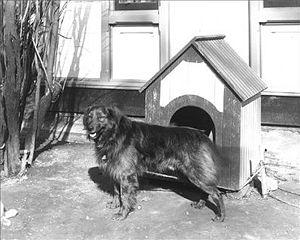
Une niche est un abri fabriqué pour les chiens. Elle est généralement située à l'extérieur des maisons et fabriquée en bois, mais on en trouve de plus en plus en plastique ou en résine.